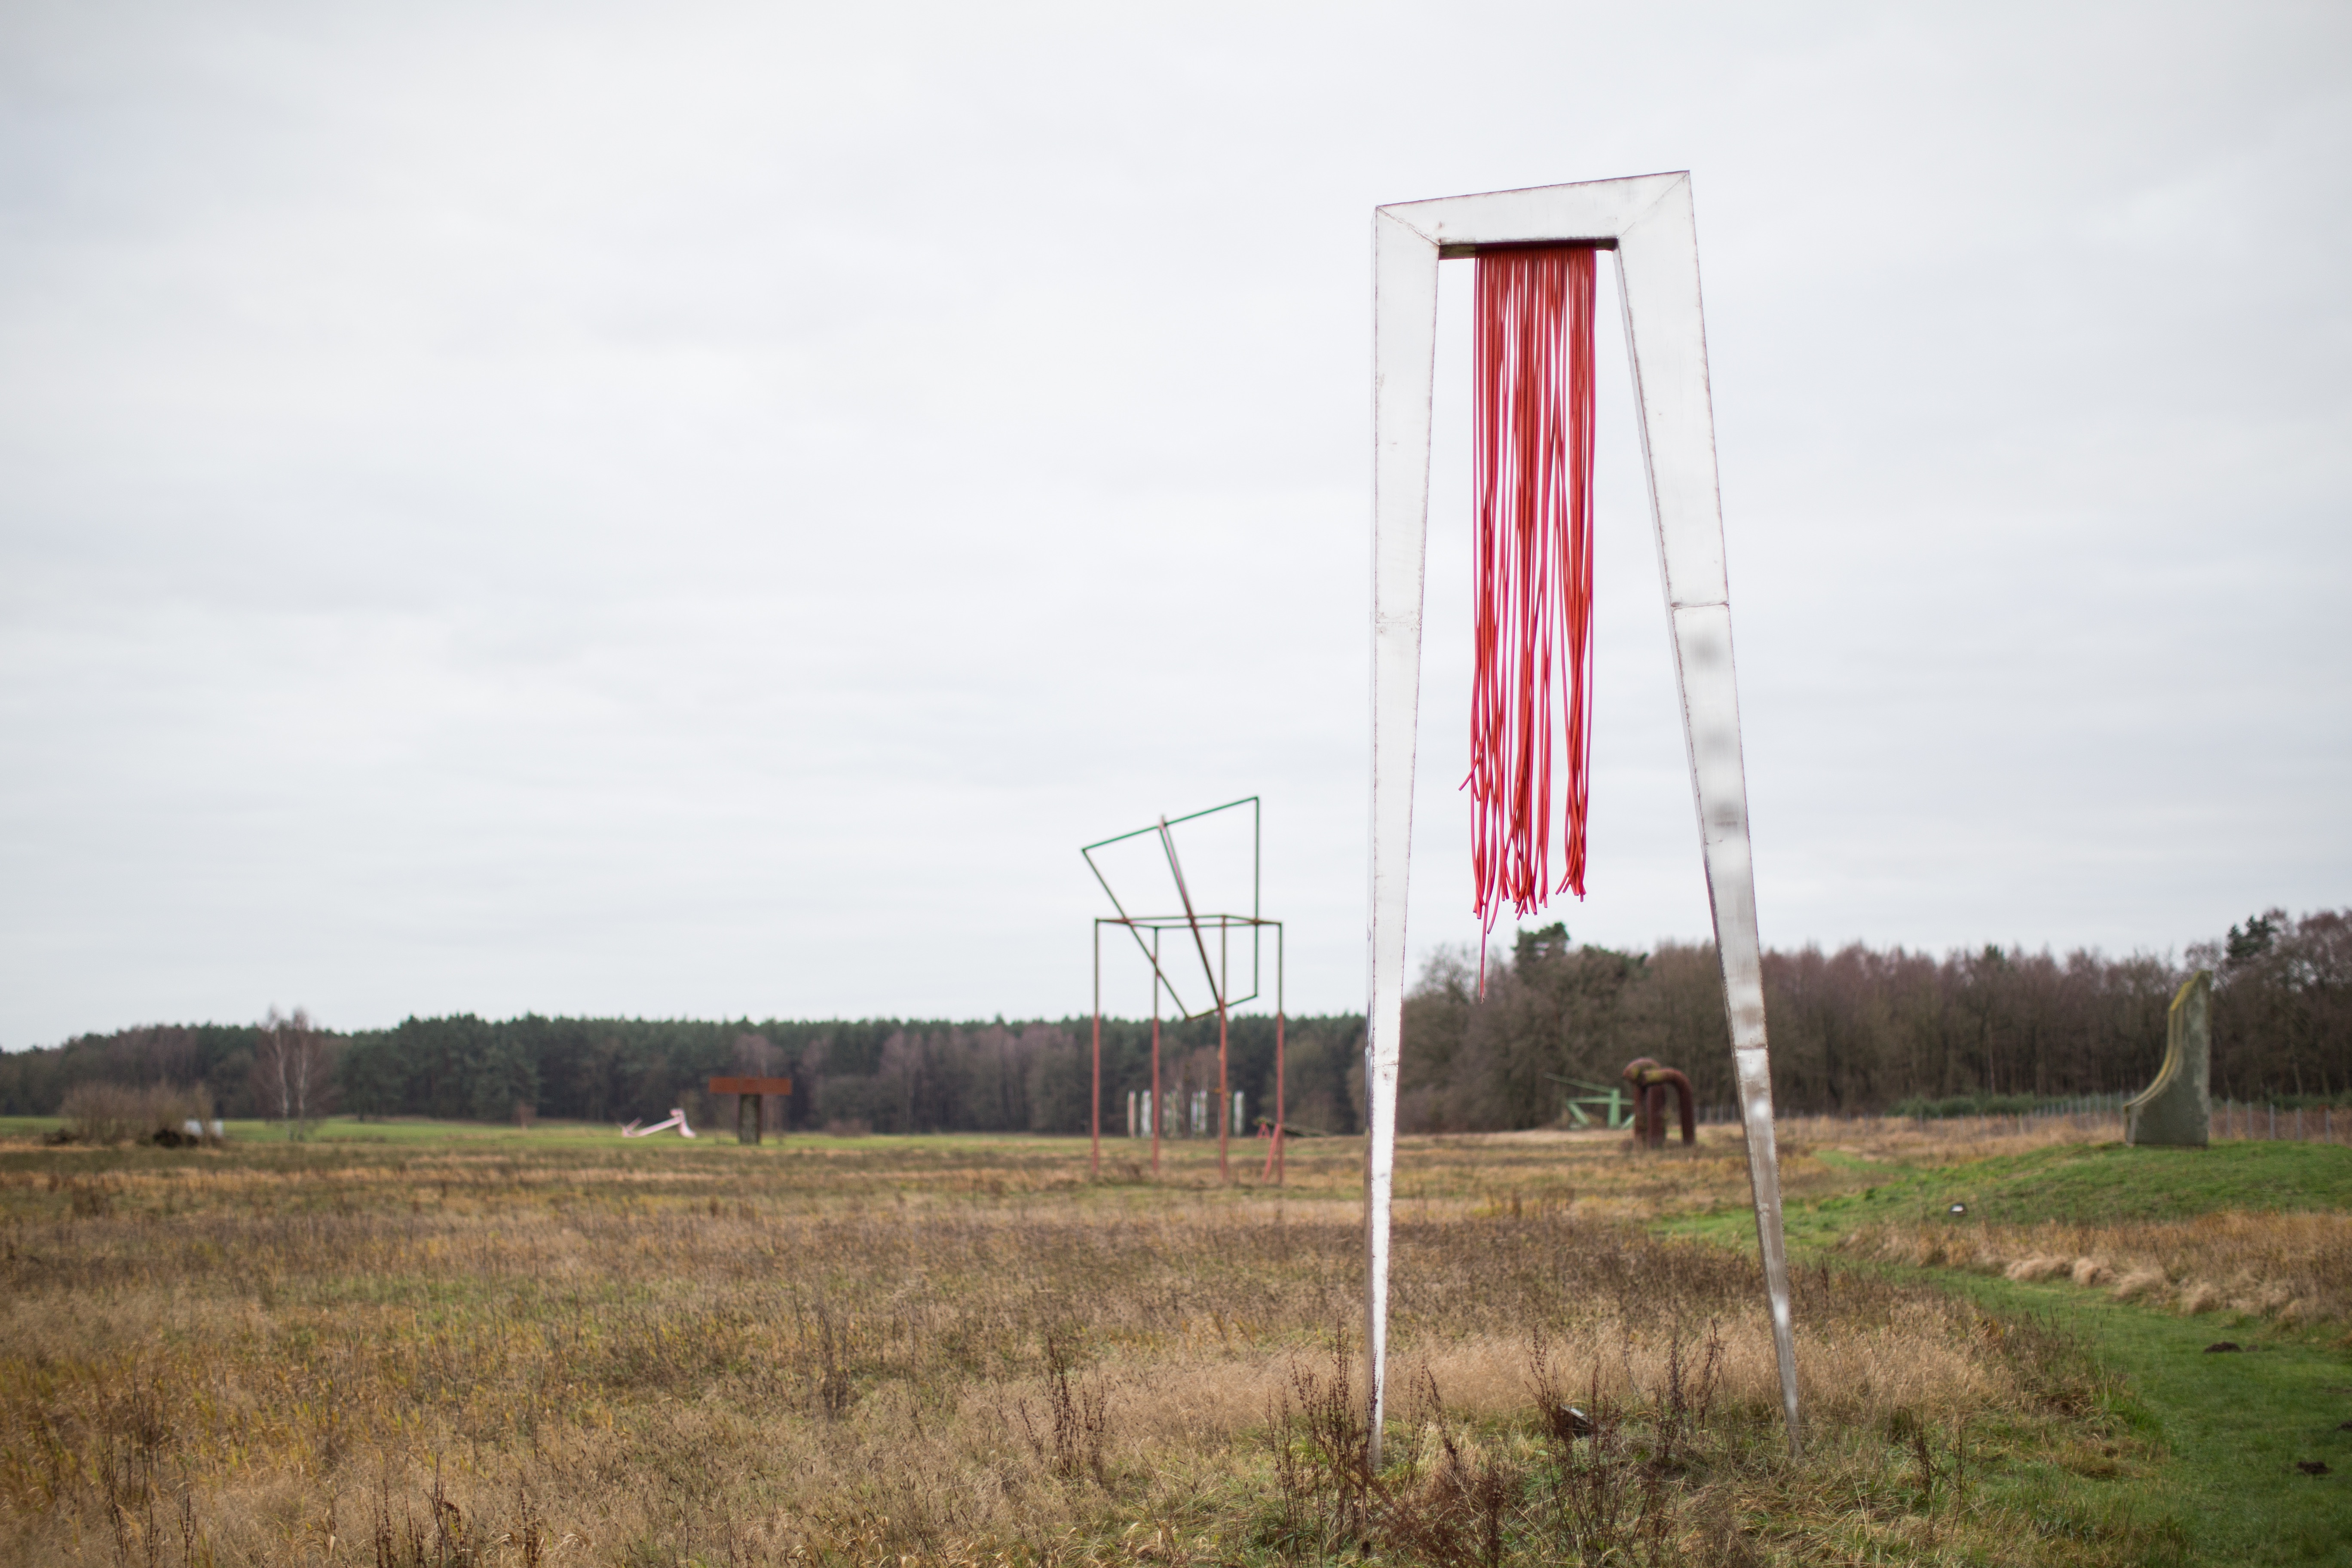
wind, tower, mast, energy, overhead power line